Enver Idrizi

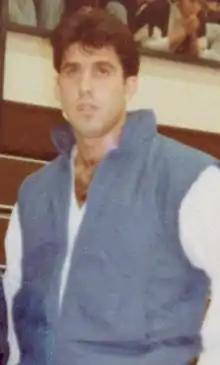
Enver Idrizi at a karate competition in Amsterdam

Enver Idrizi (born 4 August 1966) is a Croatian former karateka and former World Champion. He is an ethnic Albanian, born in Skopje. He was the karate champion of Yugoslavia at the age of 16. The day he won his first medal for Croatia was the day Croatia was officially recognized as an independent country. Because of him, karate has become a popular trophy sport in Croatia since Croatia's independence.